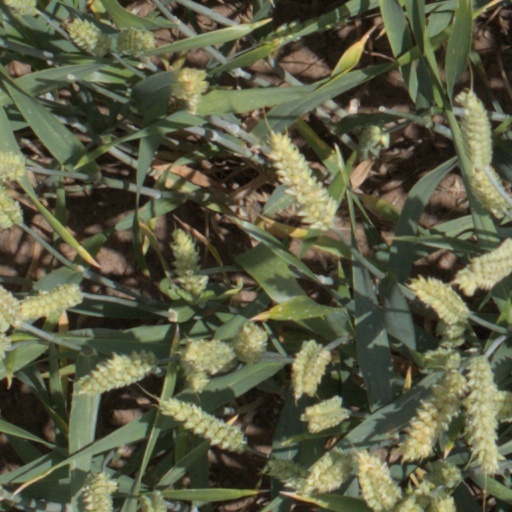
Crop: wheat